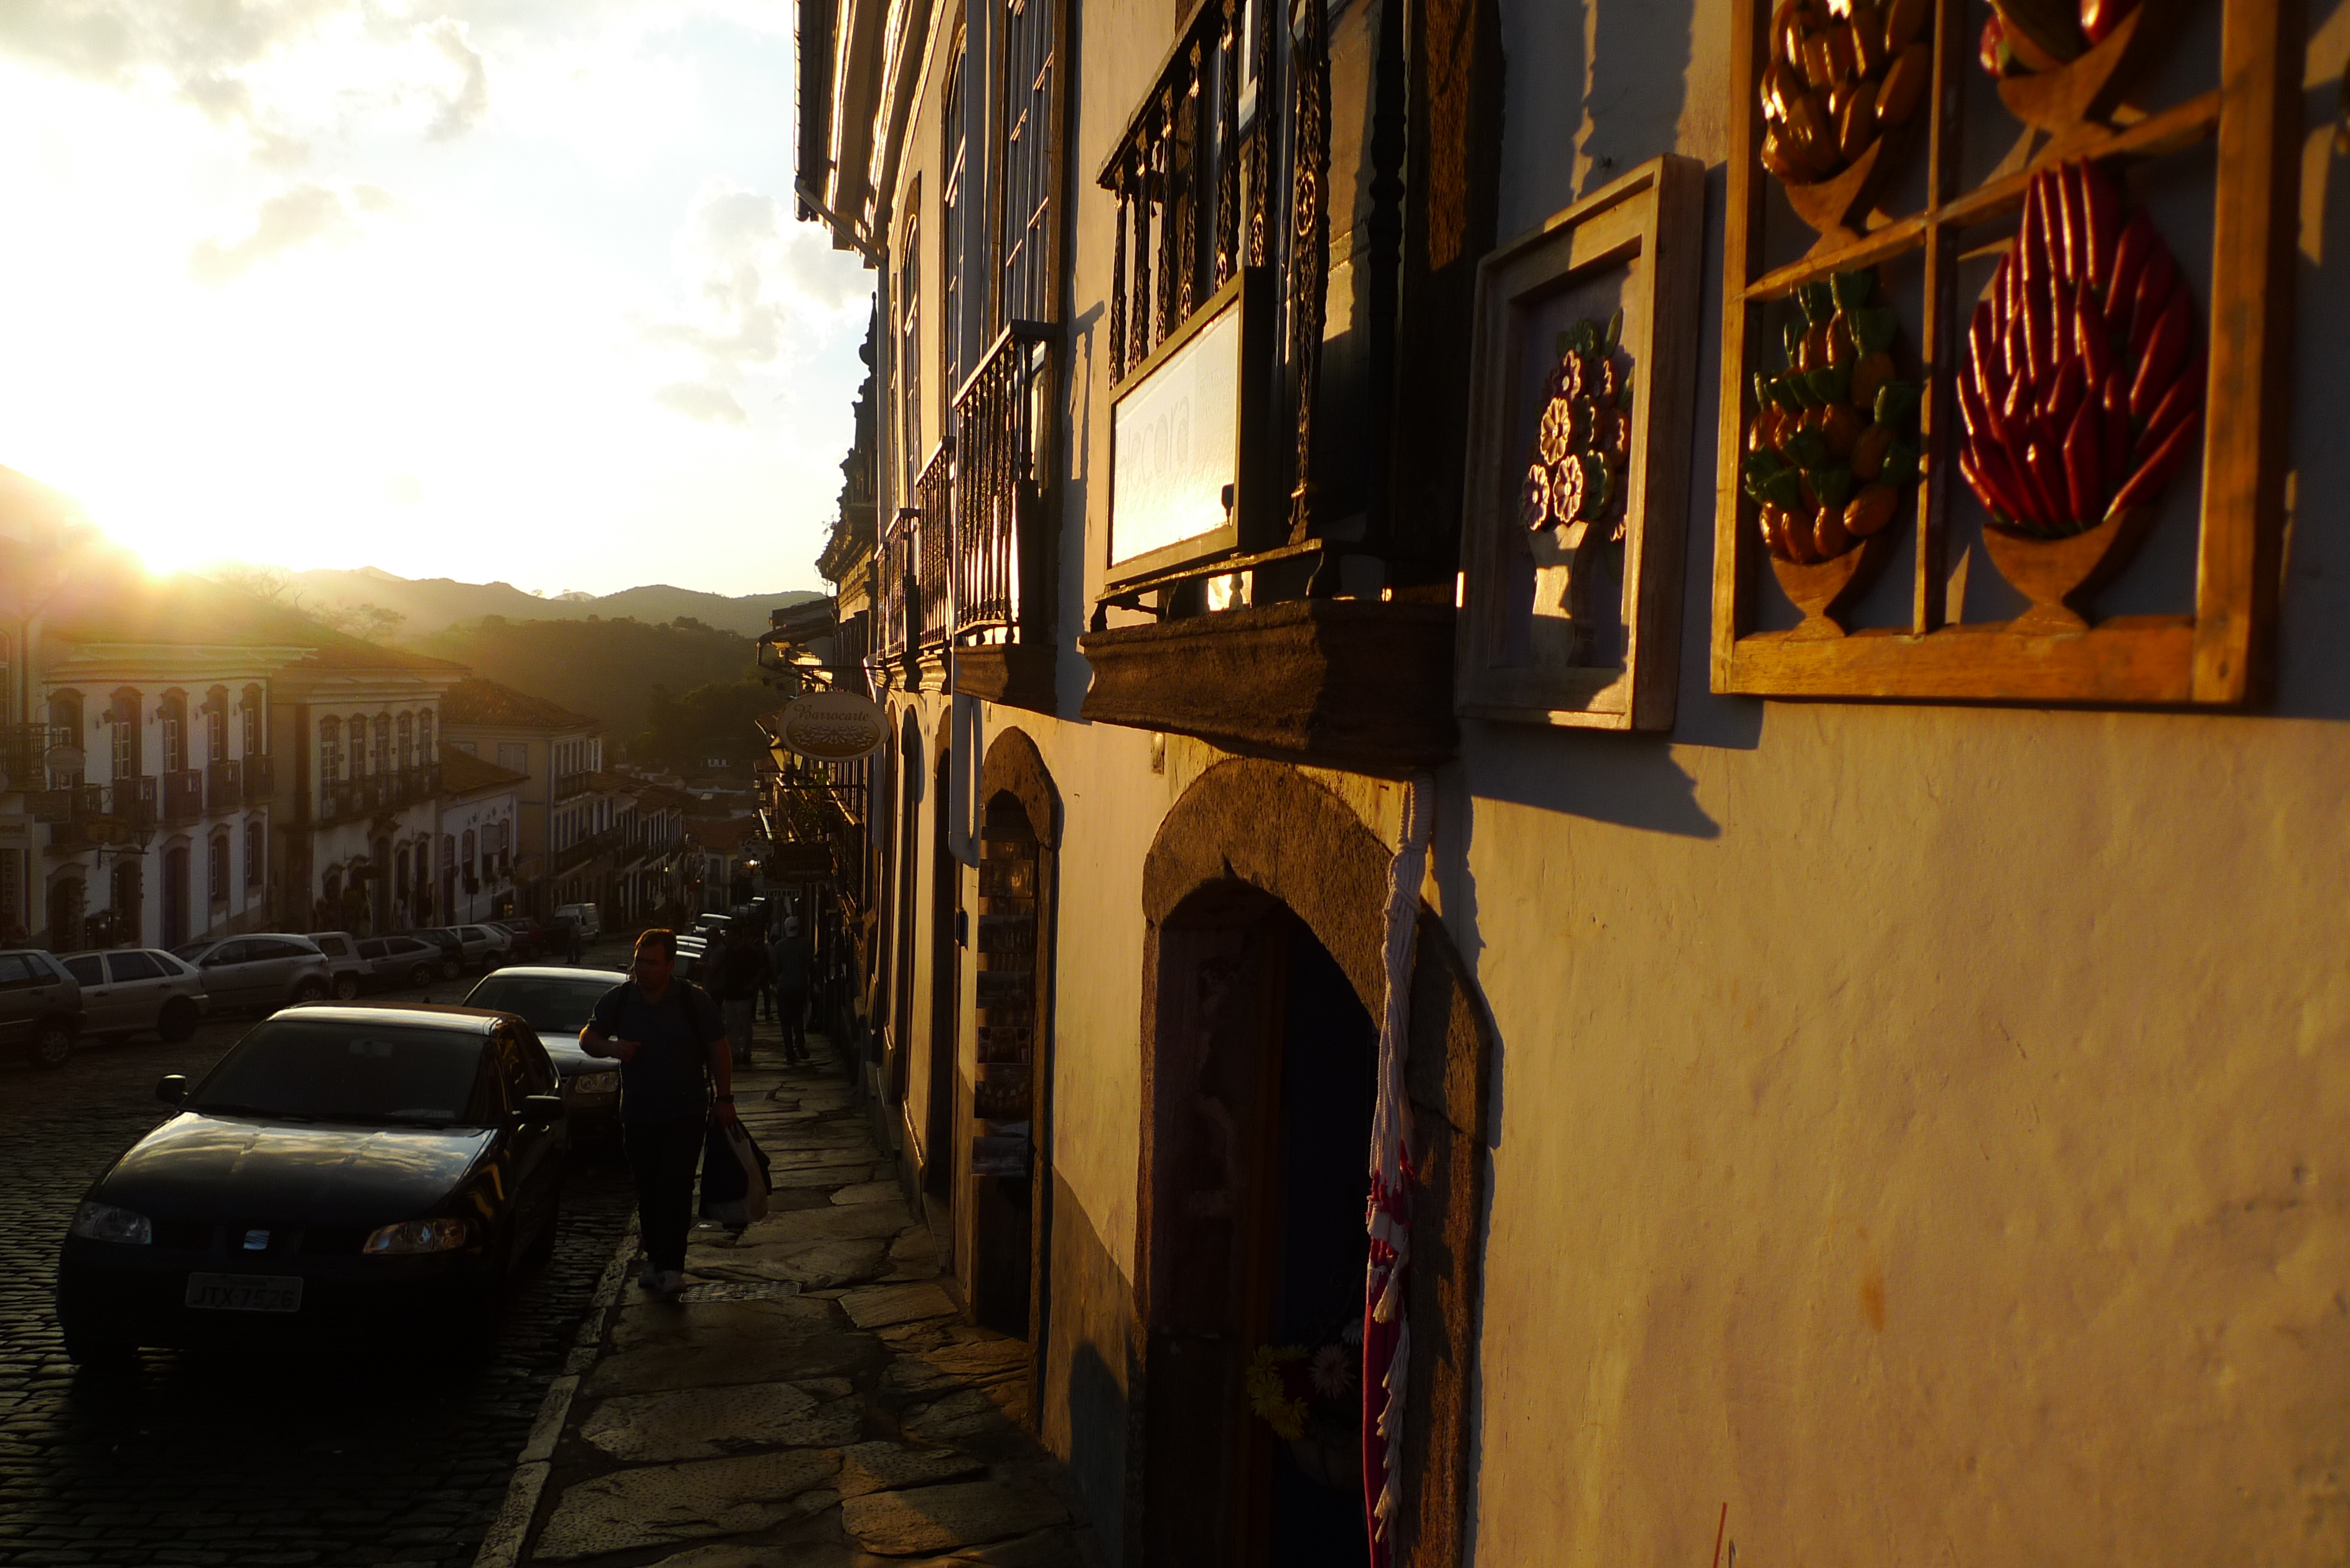
light, wood, street, night, house, alley, evening, world, brasil, heritage, unesco, site, brasilien, welterbe, weltkulturerbe, minas, gerais, ouro, presto